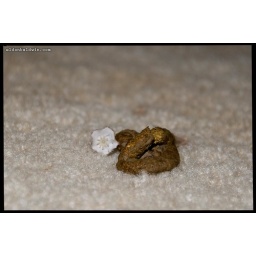
Found &amp;quot;as is&amp;quot; under the guest bed at my Mom's house